Joe Burgess

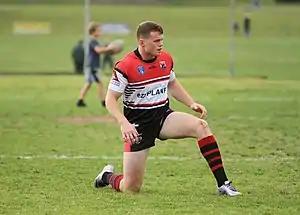
Burgess playing for the North Sydney Bears in 2016

Before the 2015 season began, Burgess confirmed he would be heading to Australia in 2016 to play in the National Rugby League with the Sydney Roosters on a three-year contract. On his début, he scored both Roosters tries in their 42–10 loss to the South Sydney Rabbitohs. In 2016, Burgess joined the Sydney Roosters, On 31 July 2016, Burgess played one game for The North Sydney Bears in The Intrust Super Premiership NSW after he was dropped by Souths for poor form. Burgess went on to score a first half hat trick as Norths defeated Wyong 34-10. Midway through the 2016 season it was announced that Burgess would be returning to Wigan in 2017.